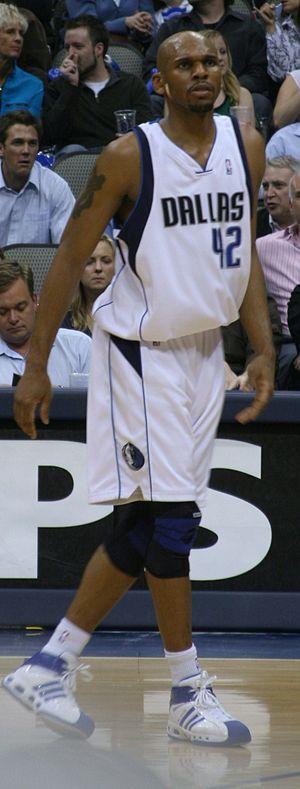
Jerry Dernell Stackhouse est un basketteur professionnel. Il est capable de jouer à l'arrière tout comme à l'aile.